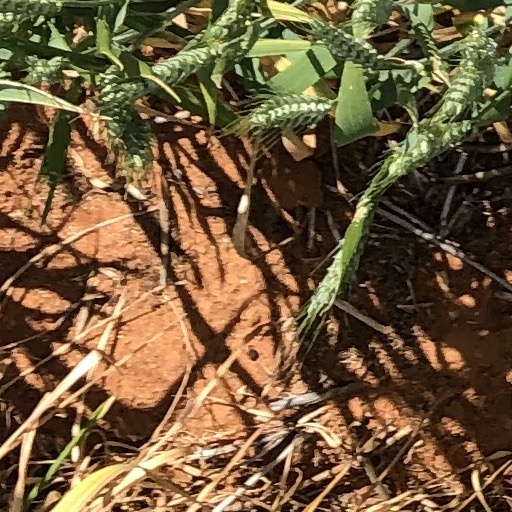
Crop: wheat